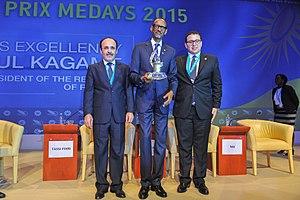
MEDays : Le Forum du Sud, est un Forum international organisé par l'Institut Amadeus et qui se tient sous le haut patronage du roi Mohammed VI. Véritable institution pour un dialogue Nord-Sud, et haut lieu de rencontre et d'échange des acteurs mondiaux des sphères géostratégiques, politiques, économiques et sociales, les MEDays ont lieu le mois de novembre de chaque année à Tanger. La douzième édition du Forum a eu lieu du 13 au 16 novembre 2019, sous le thème : La Crise globale de confiance.